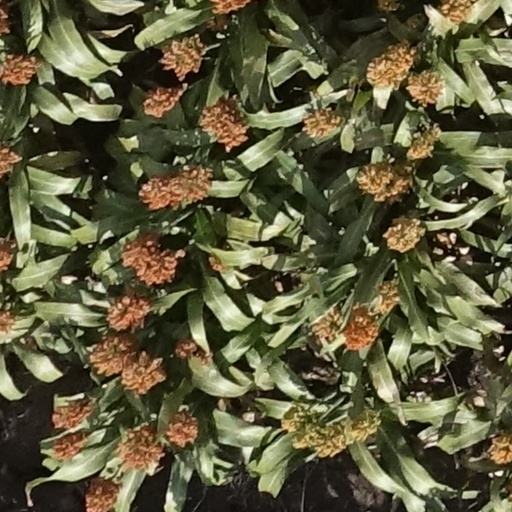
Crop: sorghum